Police car

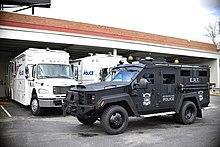
A Lenco BearCat and two mobile command centers used by the Metropolitan Police Department of the District of Columbia

An "unmarked car" is a police car that lacks markings and easily-visible or roof-mounted emergency lights. They are generally used for varying purposes, ranging from standard patrol and traffic enforcement to sting operations and detective work. They have the advantage of not being immediately recognizable, and are considered a valuable tool in catching suspects in the commission of a crime or by surprise. The resemblance an unmarked police car has to a civilian car varies based on their application: they may use the same models as marked patrol cars, and may be virtually identical to them aside from the lack of a livery and roof-mounted emergency lights; alternatively, they may use common civilian vehicle models that blend in with traffic, with emergency lights embedded in the grille or capable of being hidden and revealed, such as Japanese unmarked cars having retractable beacons built into the car's roof.